Curtiss P-36 Hawk

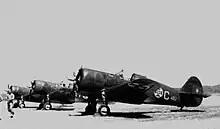
Curtiss Hawk 75A-4 in Azores

Portugal was officially neutral during World War II, although the Allies were allowed to use or establish ports and airfields on various Portuguese territories. One result of these friendly relations was the transfer by the British government of 12 Hawk 75A variants to the Portuguese Air Force, or "Força Aérea Portuguesa" (FAP), which assigned them to air defense duties in the Azores.